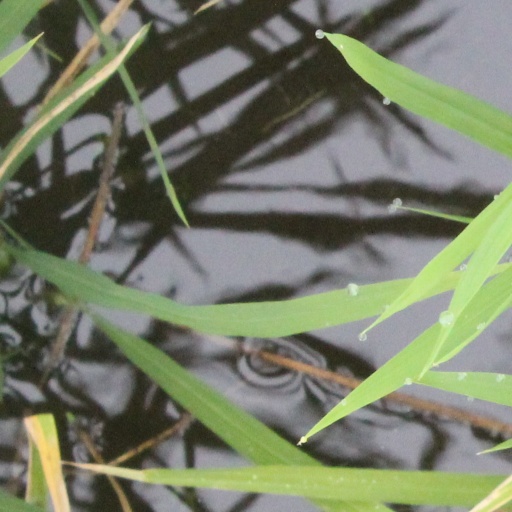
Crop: rice